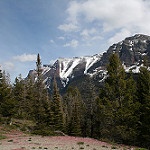
Label: mountain